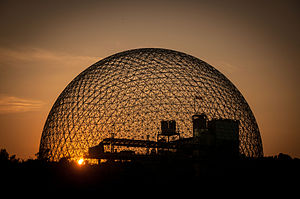
Montreal / Galleri
Montreal er en by i den canadiske provins Quebec. Byen er Quebecs største by med 1.698.062 og 4.027.100 indbyggere i metropolregionen; Den er Canadas næststørste by samt Nordamerikas 8. største. Montreal er den næststørste franskstalende by i verden. Byen er opkaldt efter Mount Royal, en bakke i midten af byen. Byen ligger på Île de Montréal samt et par mindre øer rundt omkring denne, den største kendt som Île Bizard. Øerne ligger, hvor Riviére des Outaouais mødes med Saint Lawrence-floden.